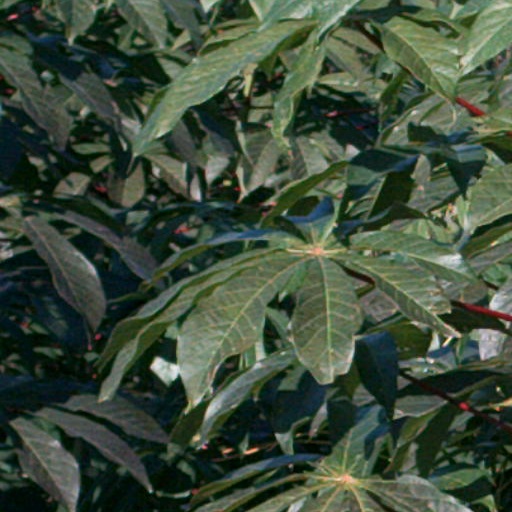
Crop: cassava